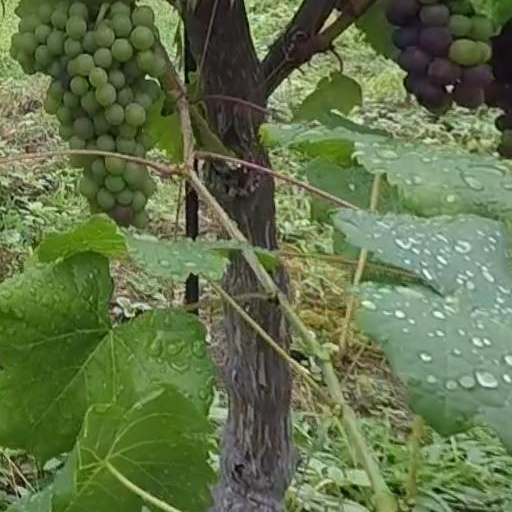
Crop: grape